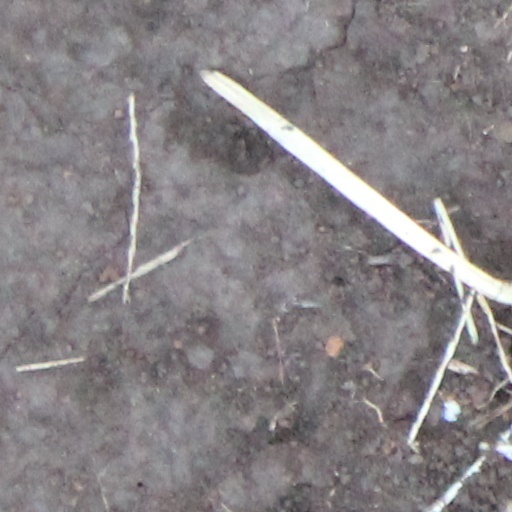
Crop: wheat